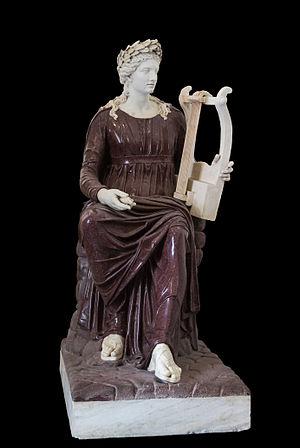
Apollon assis avec une lyre. Anciennement la déesse ""Rome"". Porphyre et marbre blanc, IIème siècle de notre ère. Collection Farnese. Italiano: Apollo seduto con la lira. Porfido. II sec. d.C. Collezione Farnese. Naples National Archaeological Museum